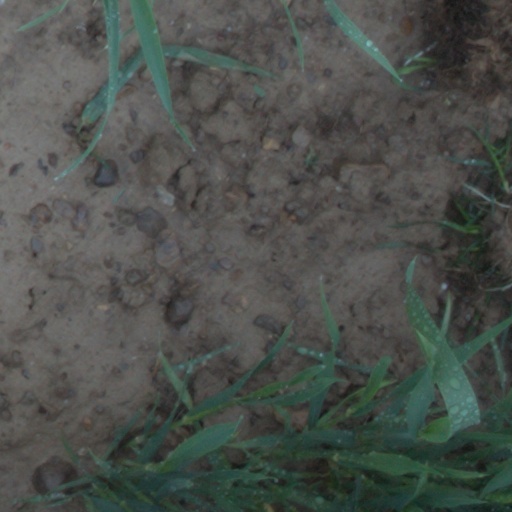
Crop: wheat